Harriet Mitchell Murphy

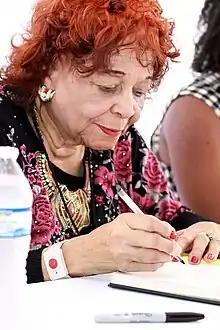
Murphy at the 2018 Texas Book Festival

Harriet Mitchell Murphy (June 6, 1927 – January 17, 2024) was the first African-American woman appointed to a regular judgeship in Texas.